Spirit Lake Tribe

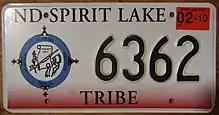
Spirit Lake Tribe license plate

Standing Buffalo was born about 1833 near the headwaters of the Minnesota River. His father was Wichahpihiteton (Star Face), the leader of a Sisseton band. During the Dakota War of 1862, Standing Buffalo opposed the fighting. He died in a battle with the Gros Ventre and Assiniboine on June 5, 1871.